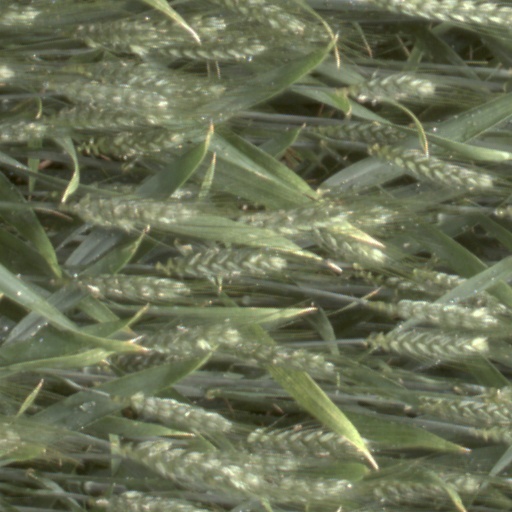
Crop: wheat